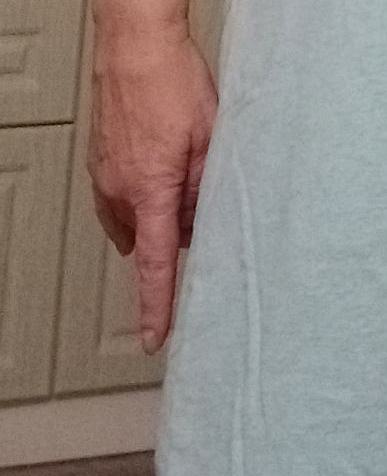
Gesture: no_gesture